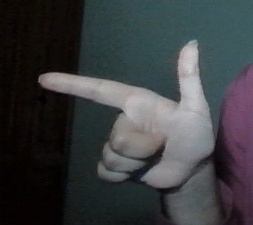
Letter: yaa